Prussian Union of Churches

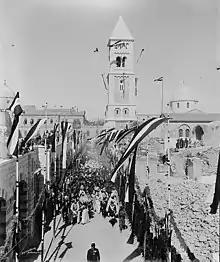
King William II of Prussia, then "Supreme Governor of the Evangelical Church of Prussia's older Provinces", and Queen Augusta Victoria after the inauguration of the Evangelical Church of the Redeemer in Jerusalem (Reformation Day, 31 October 1898).

One year after he ascended to the throne in 1798, Frederick William III, being Supreme Governor of the Protestant Churches, decreed a new common liturgical agenda (service book) to be published for use in both the Lutheran and Reformed congregations. The king, a Reformed Christian, lived in a denominationally mixed marriage with the Lutheran Queen Louise, which is why they never partook of Communion together. A commission was formed in order to prepare this common agenda. This liturgical agenda was the culmination of the efforts of his predecessors to unify the two Protestant churches in Prussia and in its predecessor, the Electorate of Brandenburg.